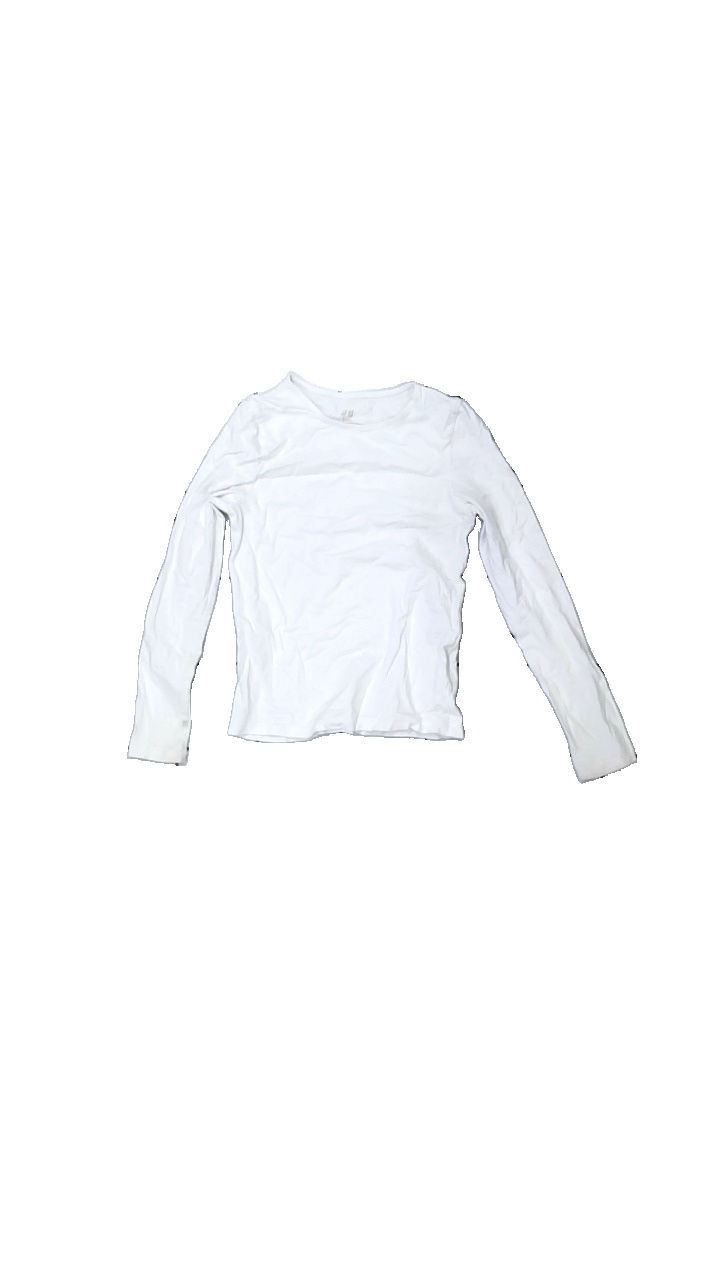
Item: Top (Children)
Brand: H&m
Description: vit långärmad tröja, fläckar vid båda armarna
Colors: White
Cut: Regular
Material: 100% cotton
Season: All
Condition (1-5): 3
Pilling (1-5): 5
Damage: fläck arm
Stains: Major
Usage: Export
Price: <50